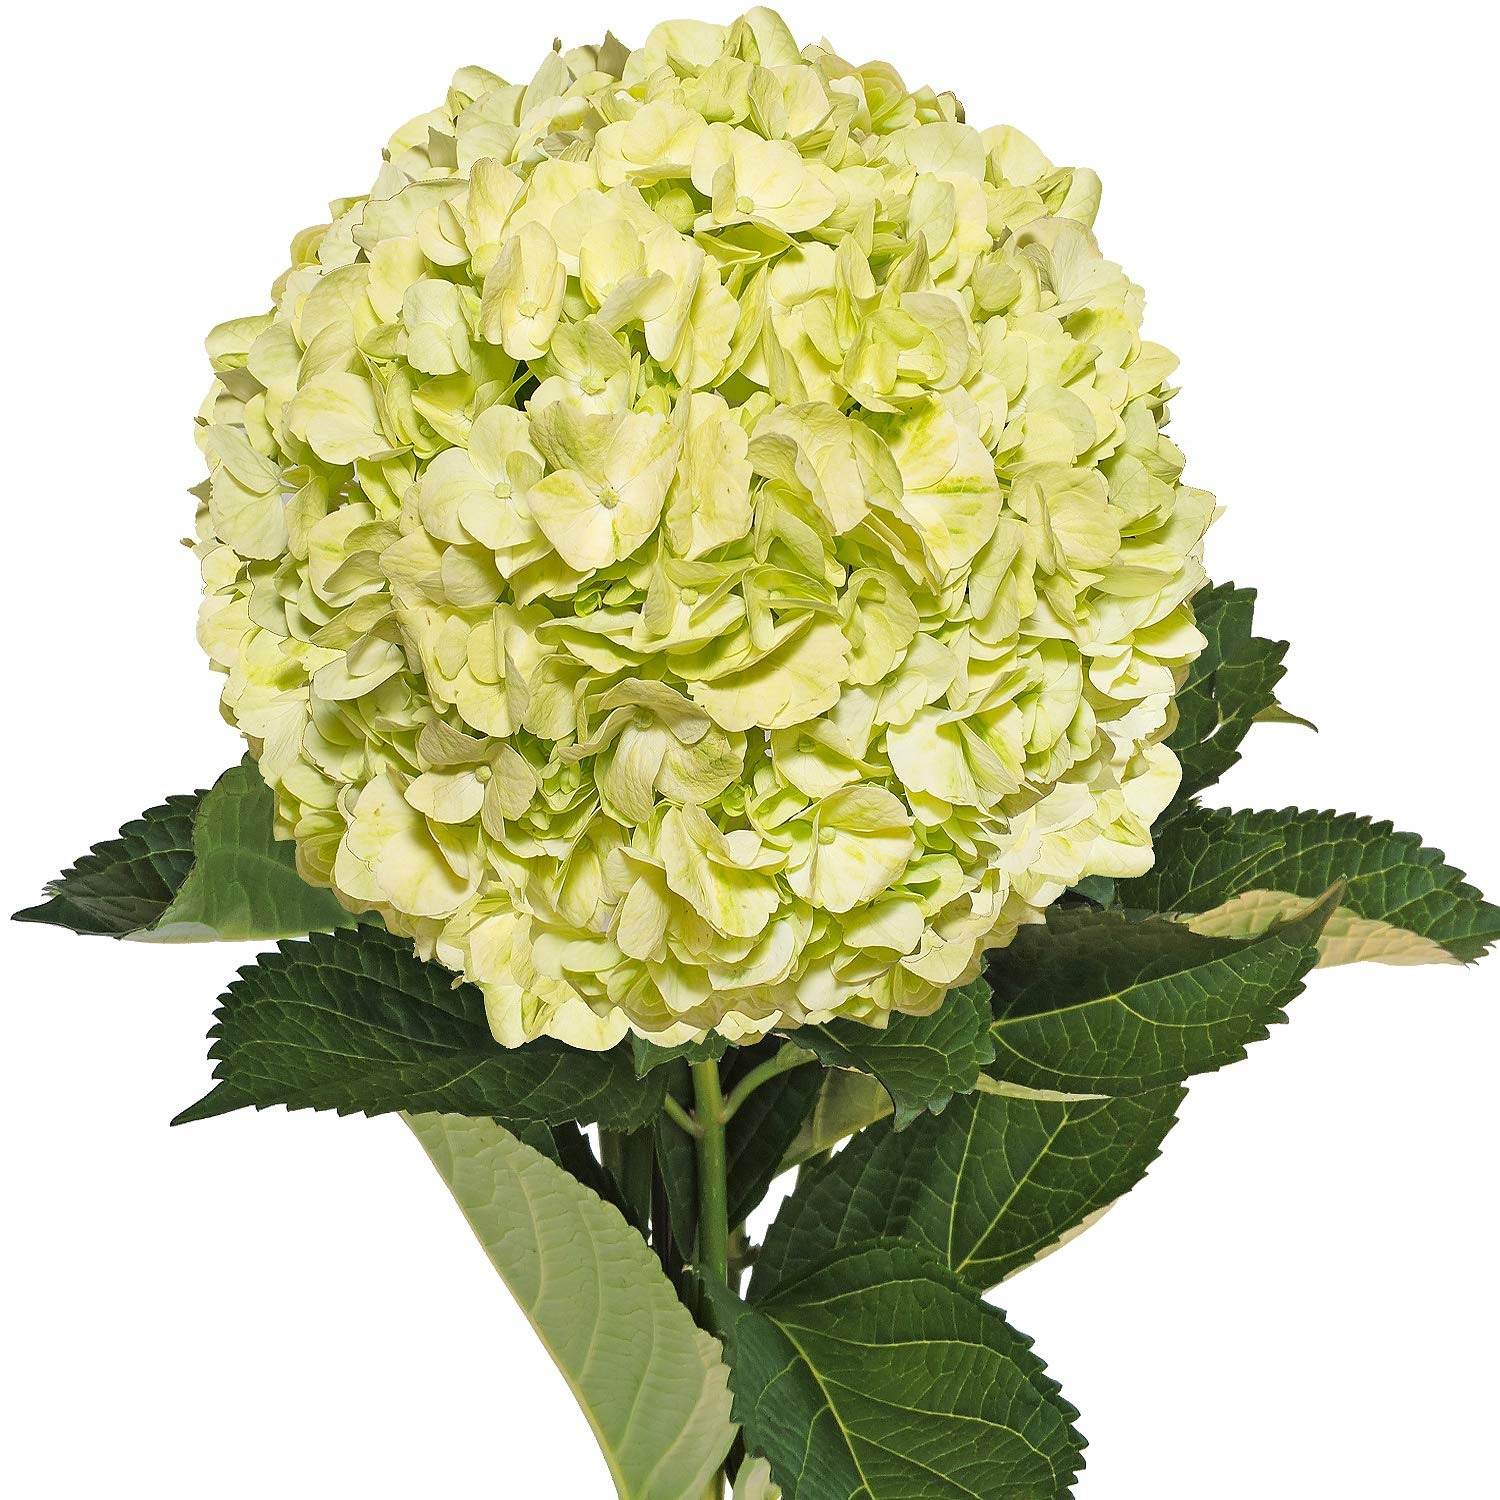
Item Name: Farm Fresh Natural Lime Green Hydrangeas - Pack 15
Product Description: These hydrangeas are a brilliant shade of lime green, offering the possibility to create fabulous centerpieces, bouquets, or any floral decor. Each box contains 15 Hydrangea Stems
Value: 15.0
Unit: Count

Price: 63.98